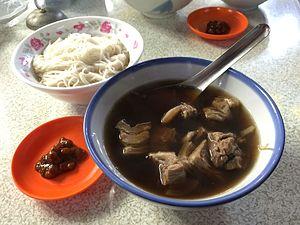
La cuisine chinoise est une des plus réputées au monde, et sans doute celle qui comporte le plus de variations. Il faut plutôt parler des cuisines chinoises car l’aspect régional est fondamental. Malgré une continuité remarquable dans l’histoire de cette cuisine, l’apparition de cuisines régionales telles que nous les connaissons aujourd’hui est un phénomène assez récent, datant souvent du XIXᵉ siècle. La première grande division régionale est celle du blé, plus anciennement du millet au nord et du riz au sud.